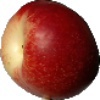
Label: nectarine